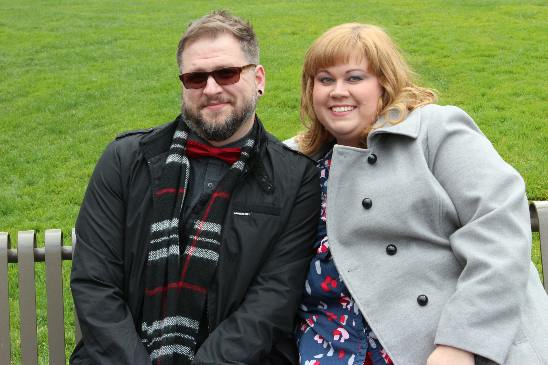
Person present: Yes